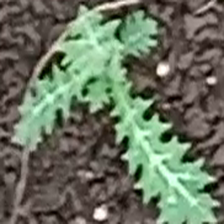
Weed species: Bilayat_(Mexicana_Argemone)